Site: brandenburg
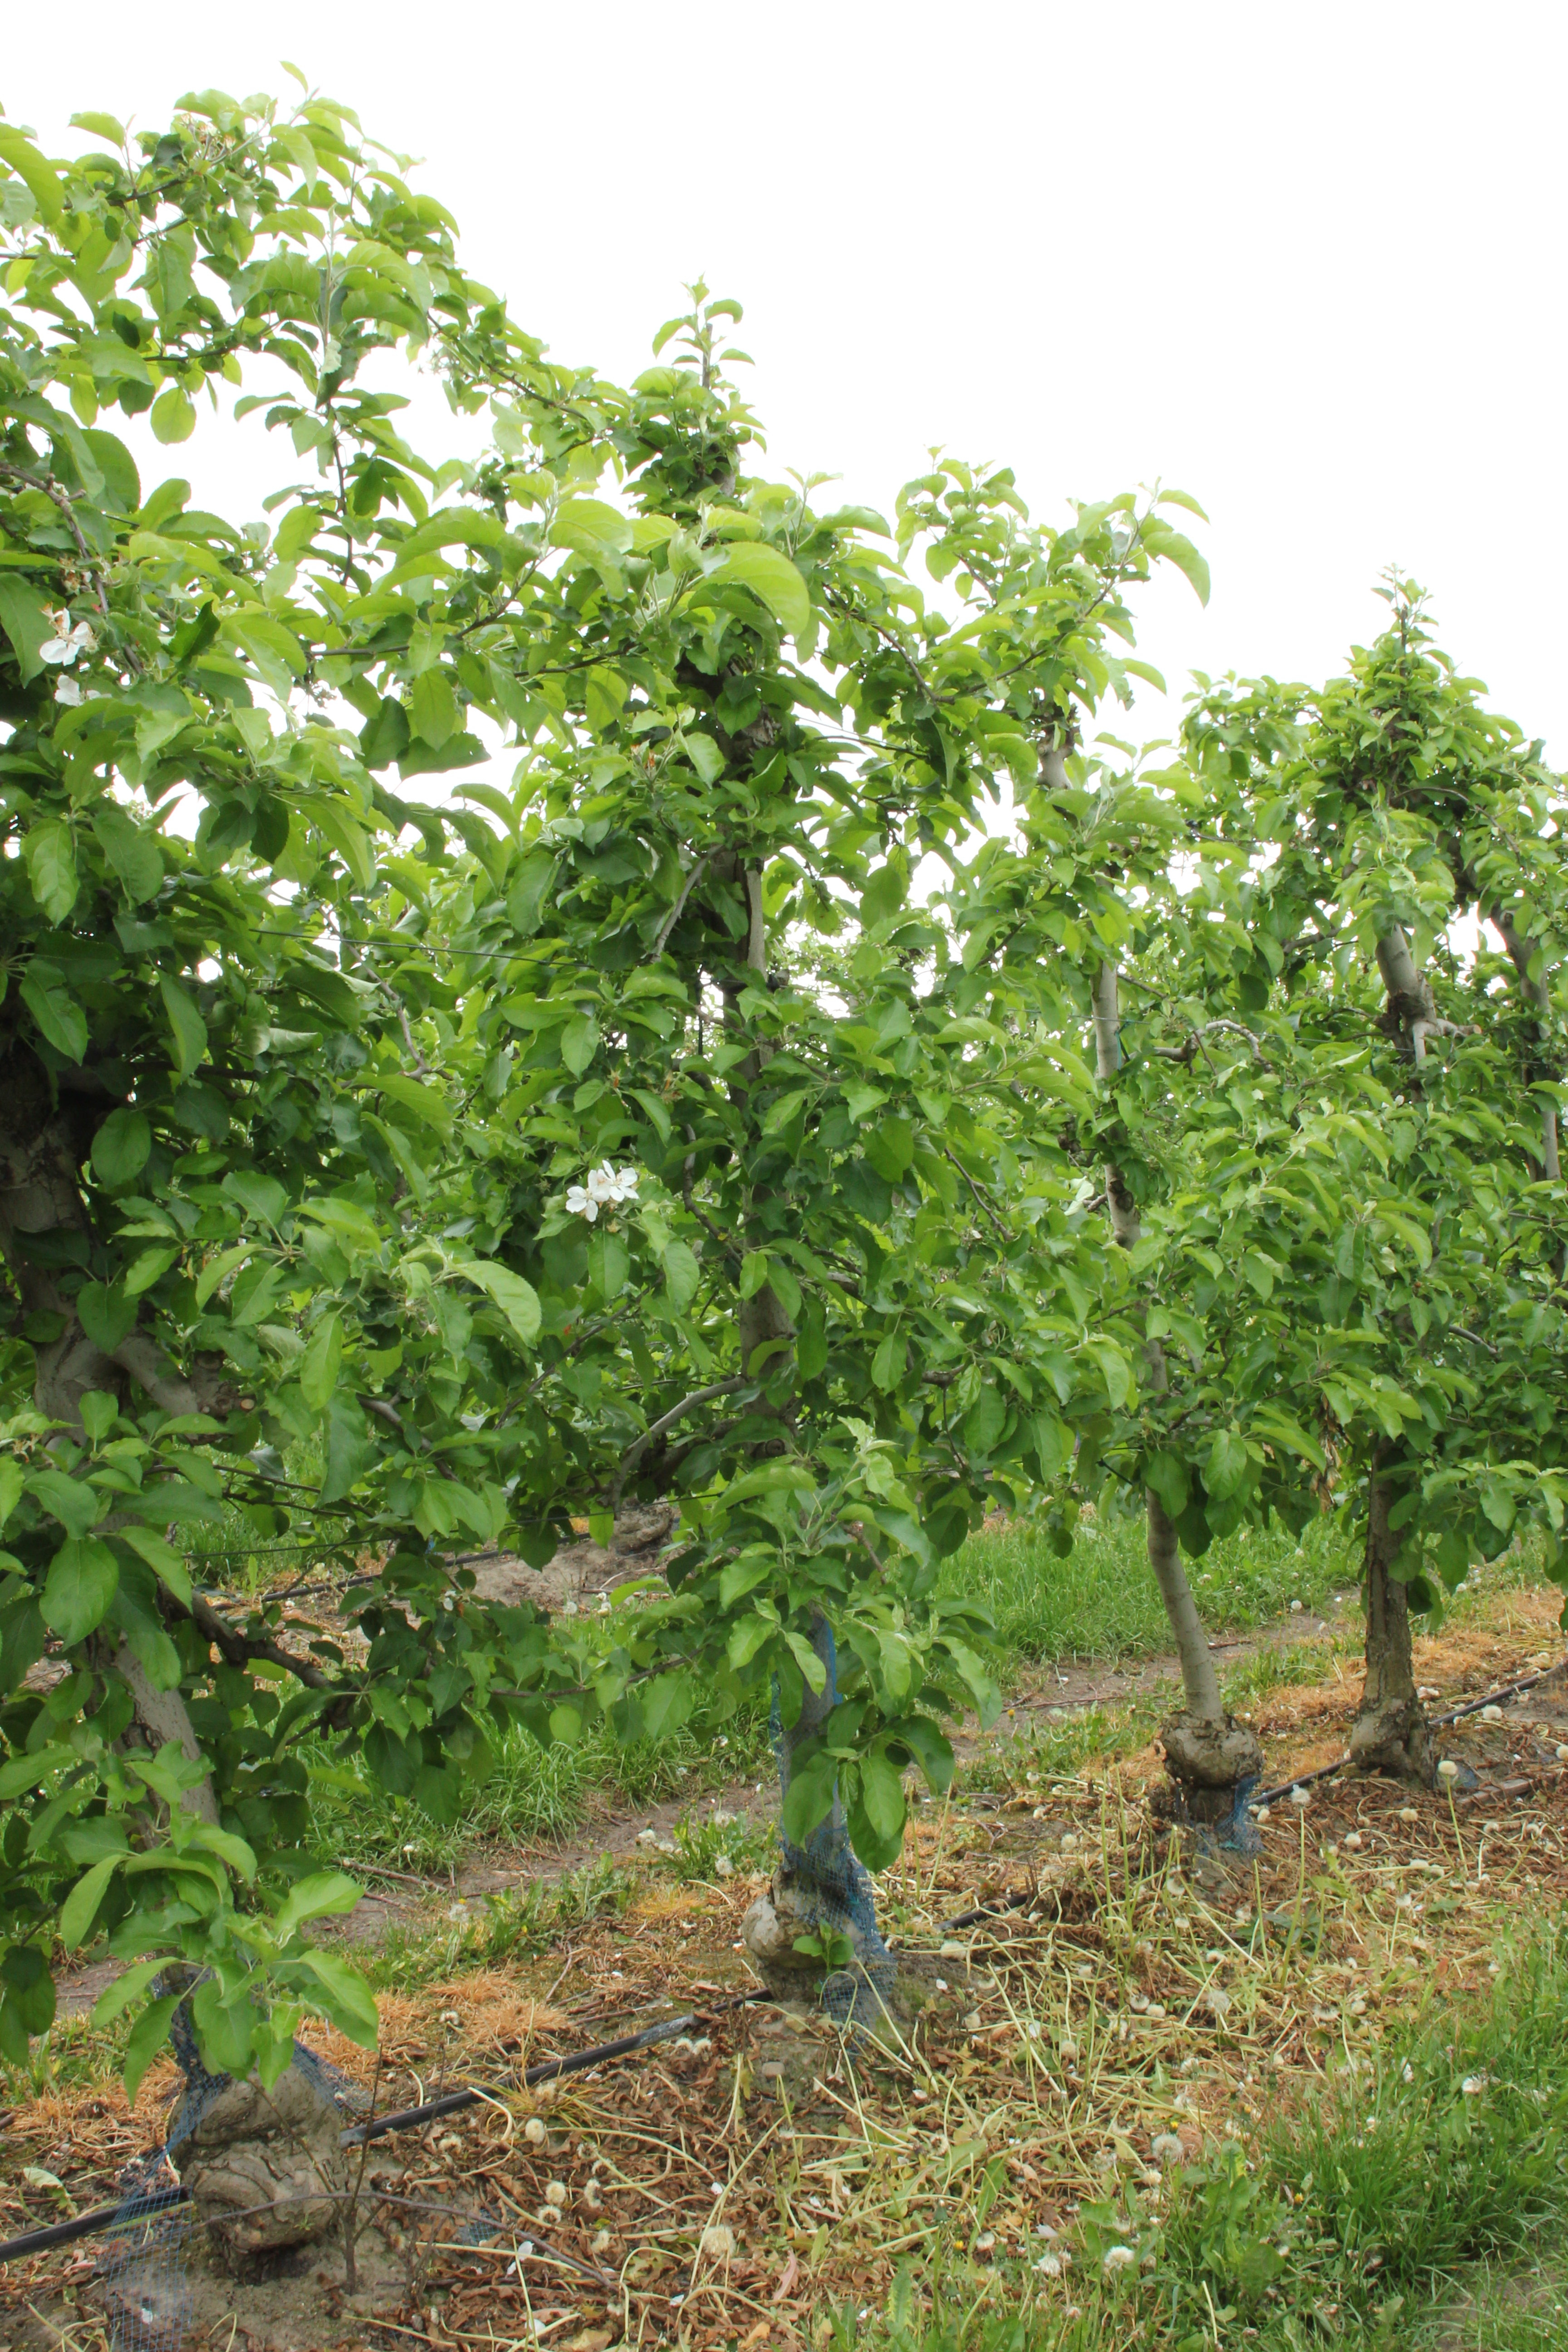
Growth stage (BBCH 67): Flowering